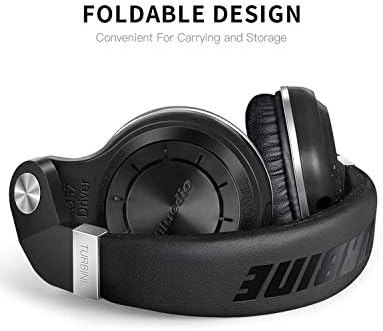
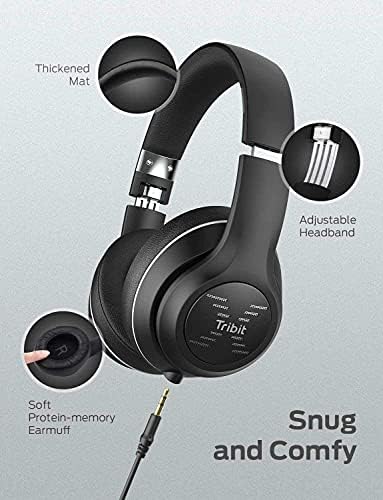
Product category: headphones
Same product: no